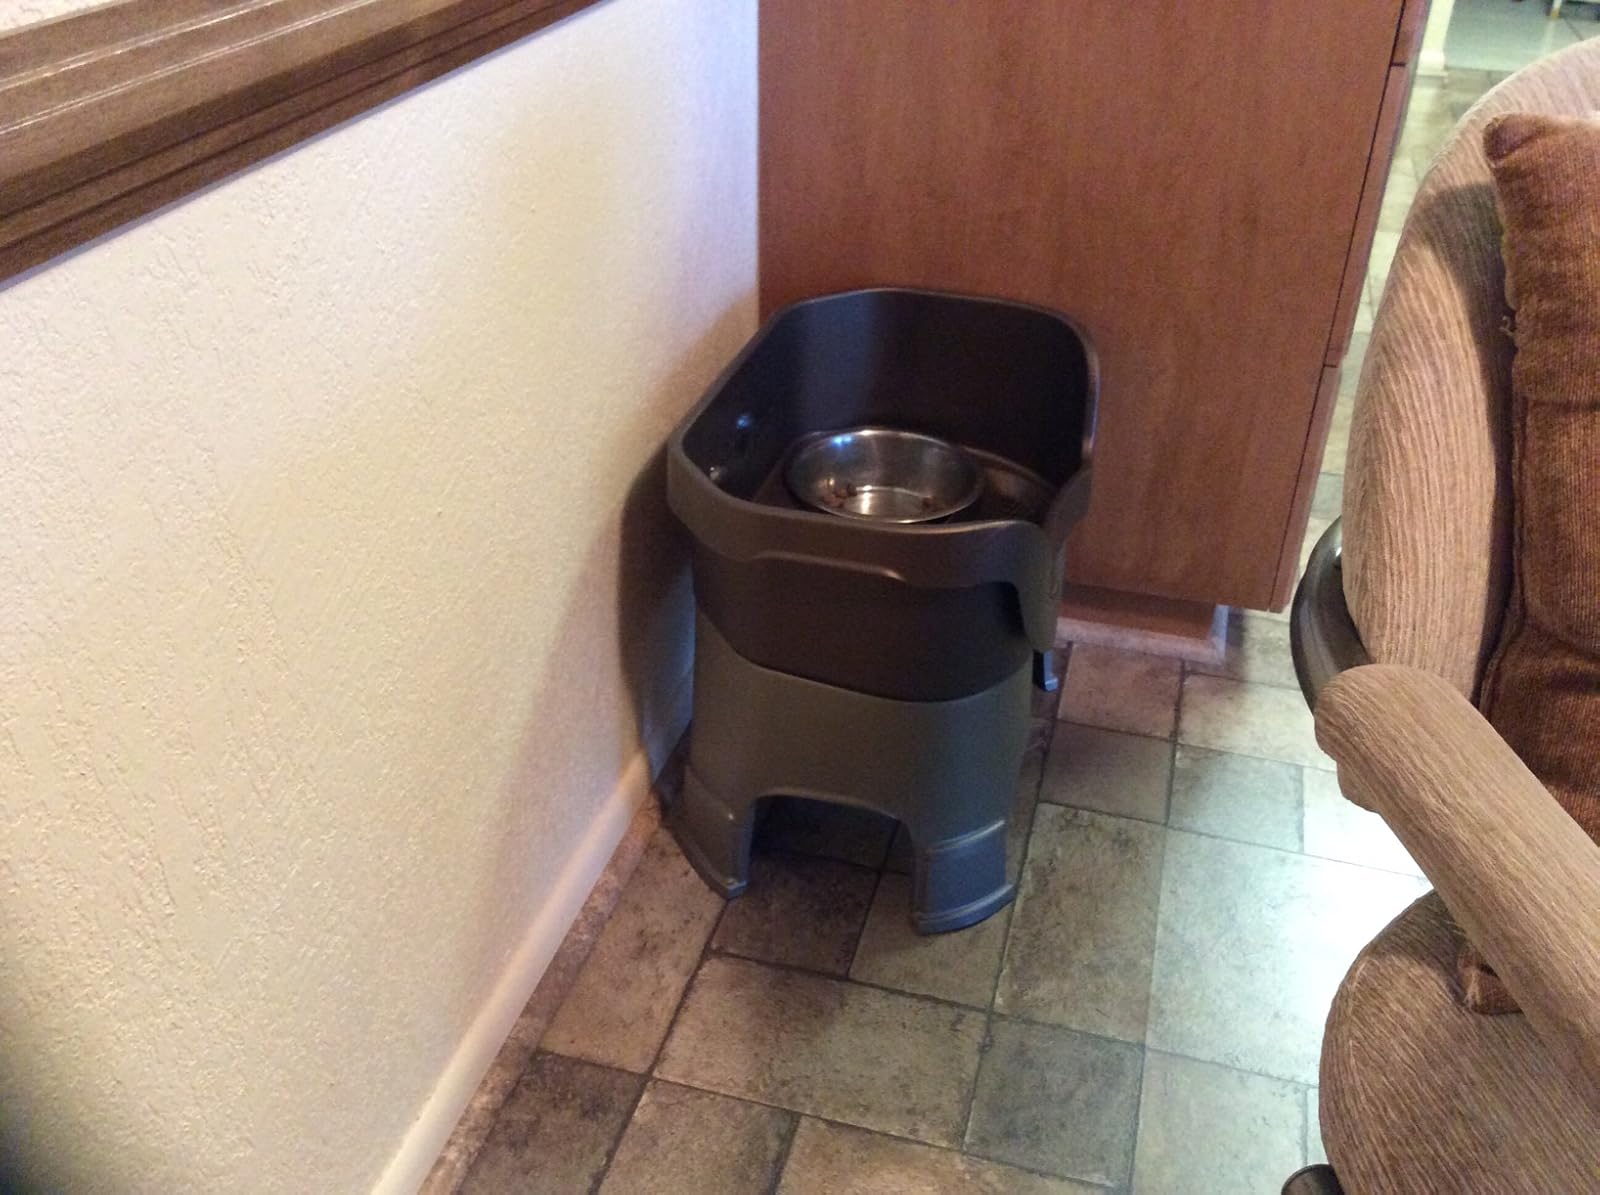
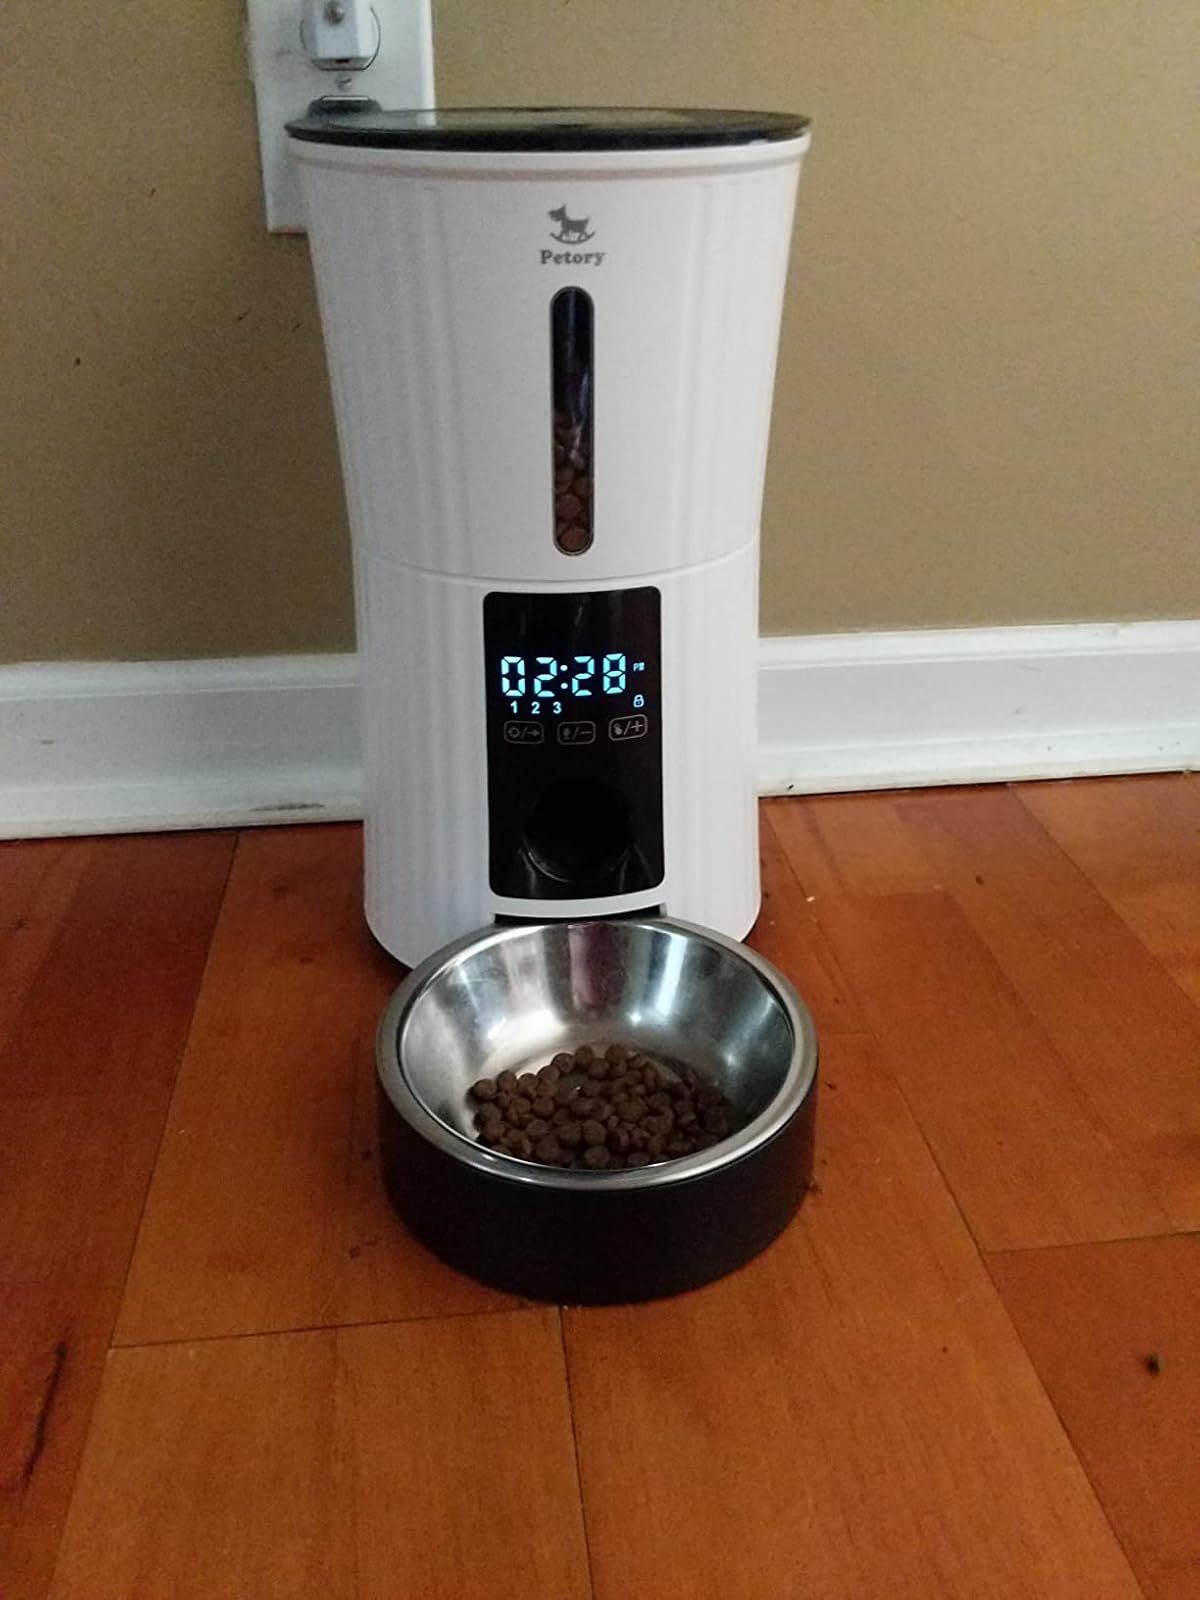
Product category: items_feeder
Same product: no